Universal CityWalk

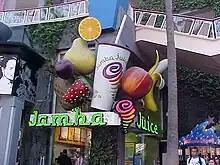
A Jamba Juice store located along the CityWalk in Universal Studios Hollywood.

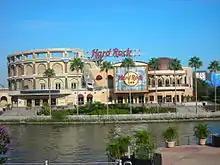
Current Hard Rock Café at CityWalk Orlando

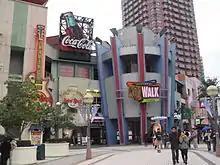
Universal City Walk Osaka, Japan

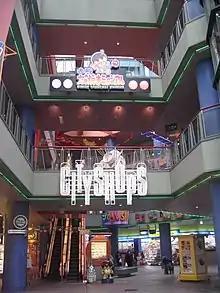
Takoyaki museum at Universal City Walk Osaka

The Universal CityWalk in Orlando opened in February 1999 as one component of the expansion that transformed Universal Studios Florida into Universal Orlando Resort. It was built over the former Universal Studios parking lot and entrance. Guests arriving at the resort park in one of two parking garages then travel via covered moving walkways over Universal Boulevard into CityWalk. From there, guests can proceed into either of the theme parks: Universal Studios Florida and Universal Islands of Adventure.